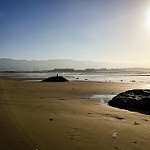
Label: sea